Trump Unity Bridge

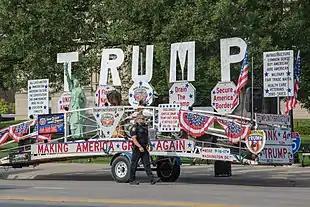
The "bridge" in Iowa City, August 2017

The Trump Unity Bridge, also known as the Presidential Trump Unity Bridge and Trump Mobile, is a decorated float being driven by a Michigan resident throughout the United States, supporting the 45th President, Donald Trump. The float appeared at Trump's inauguration, the 2017 Women's March, and the Mother of All Rallies.